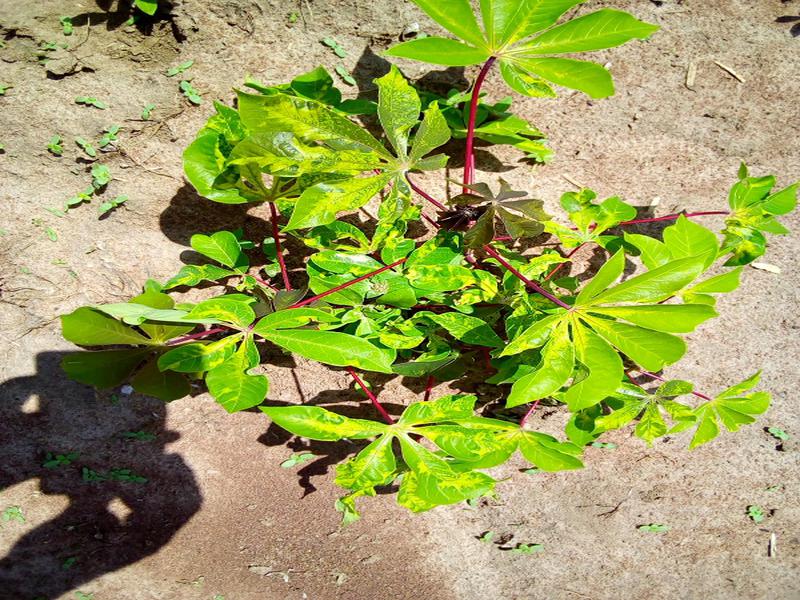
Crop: cassava
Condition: mosaic_disease